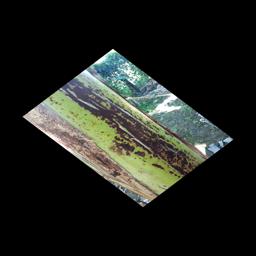
Label: PSEUDOSTEM WEEVIL